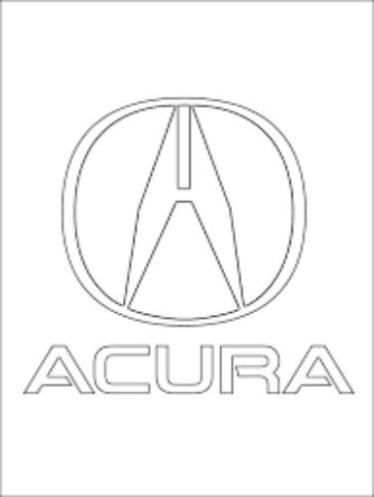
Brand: akurra
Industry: Transportation